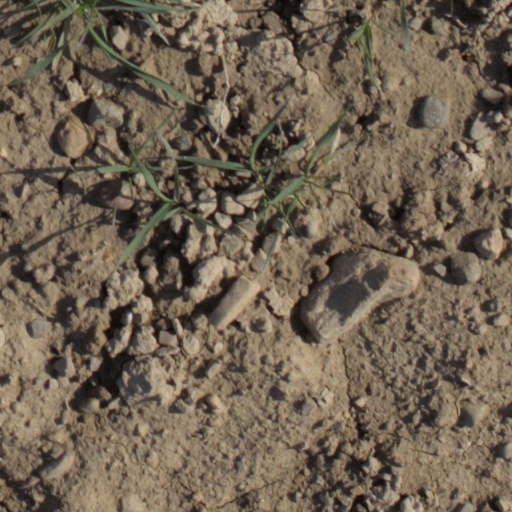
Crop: wheat